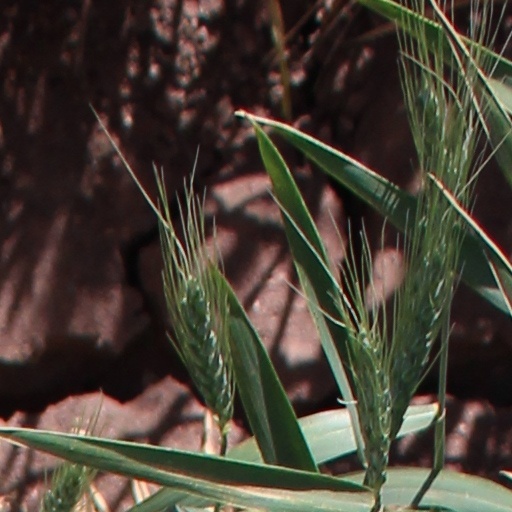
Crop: wheat